Japan Rhine

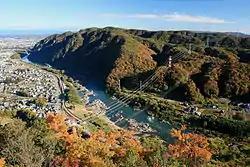
Japan Rhine seen from Sarubami Castle

The refers to the valley of the Kiso River between Minokamo, Gifu and Inuyama, Aichi, Japan. This nickname was given to the region in 1913 by Shiga Shigetaka (Japanese: 志賀重昂). The length of the Japan Rhine is about 13 km. Boat tours along the Japan Rhine were previously available, but the service was canceled in 2013 due to the negative business outlook resulting from an accident that occurred on August 17, 2011.